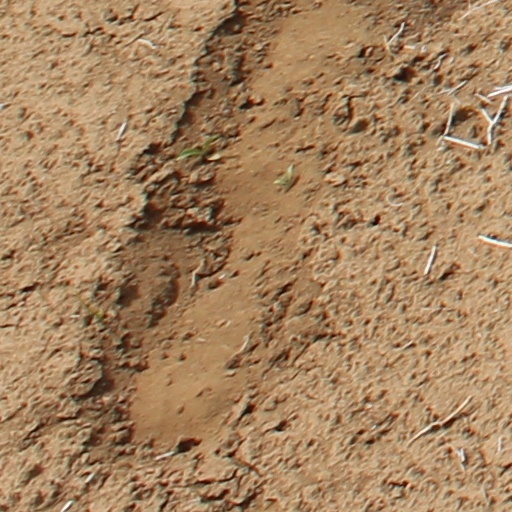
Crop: wheat